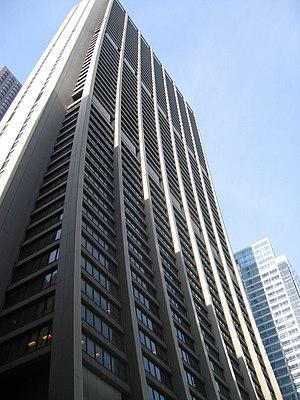
Bank One Corporation fut la sixième plus grosse banque américaine. Elle était marchandée en bourse à la New York Stock Exchange sous le symbole ONE. La compagnie a fusionné avec JPMorgan Chase & Co. le premier juin 2004. Ses quartiers généraux se situaient dans la tour Bank One Plaza à Chicago dans l'Illinois.